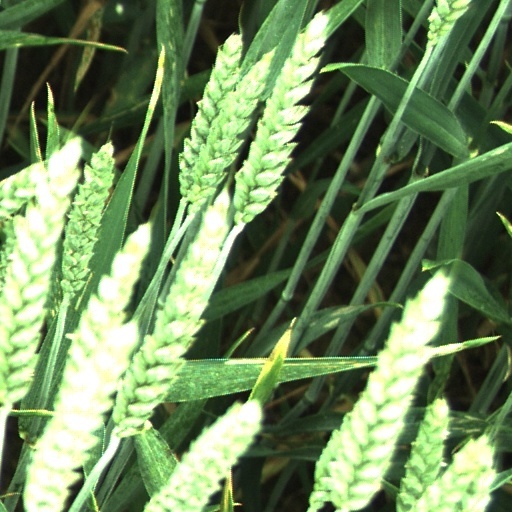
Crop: wheat